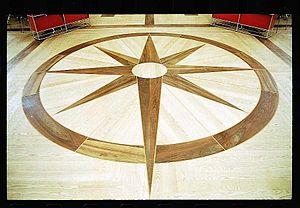
Bibliothèque d'Etude et du Patrimoine, Toulouse.
La bibliothèque d'étude et du patrimoine fait partie du réseau des bibliothèques municipales de Toulouse, elle conserve les collections historiques de la ville. Construite à partir de 1932, elle a été inaugurée le 30 mars 1935 et est inscrite à l'inventaire des monuments historiques depuis le 7 décembre 1994.